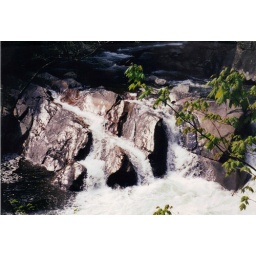
flowing river over rocks